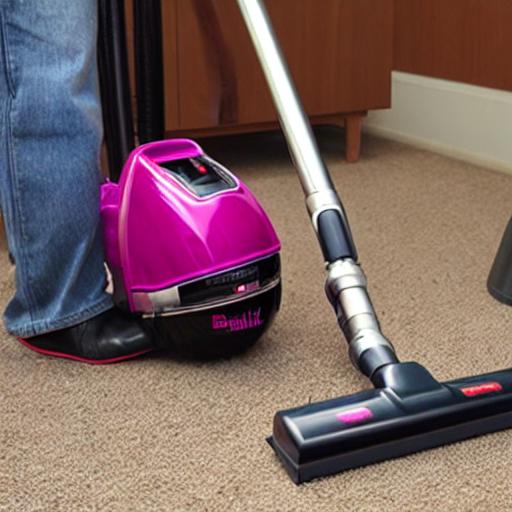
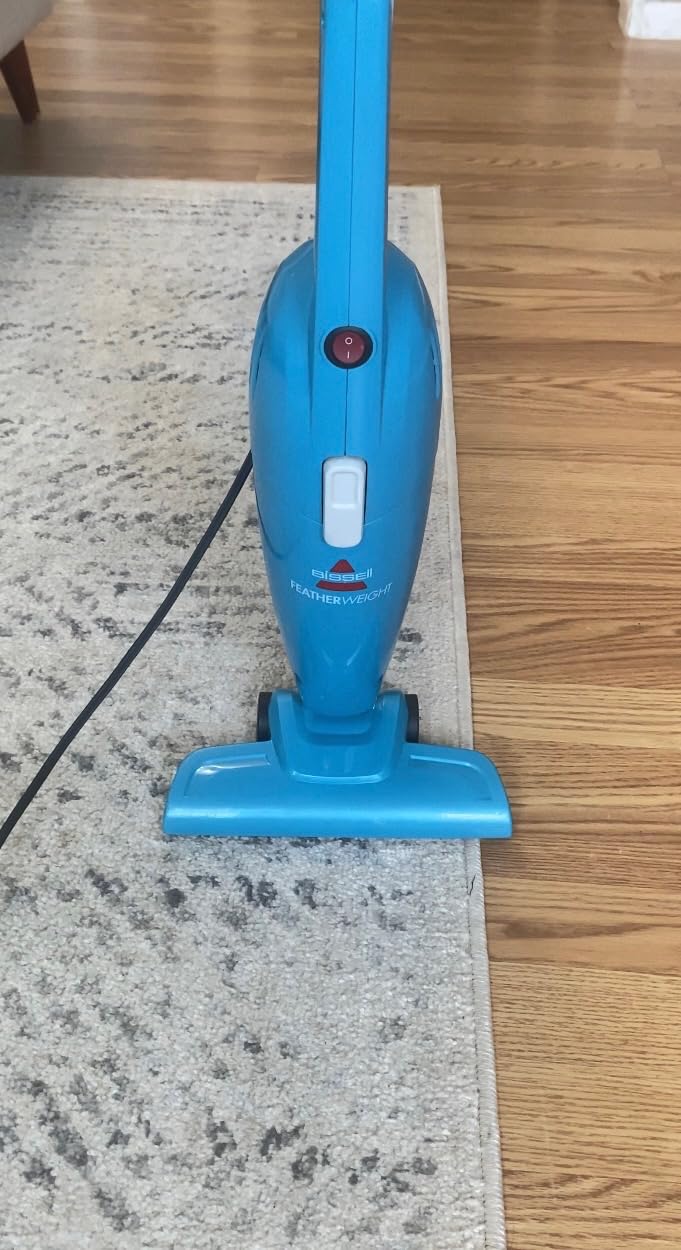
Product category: items_vacuum
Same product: no